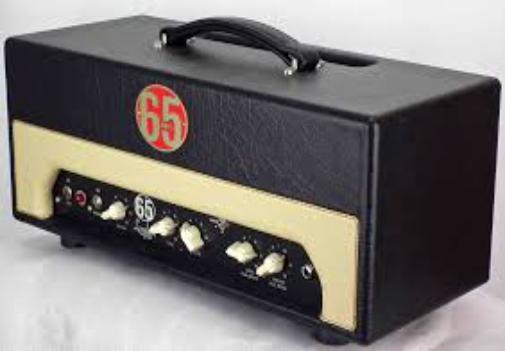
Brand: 65amps
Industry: Electronic